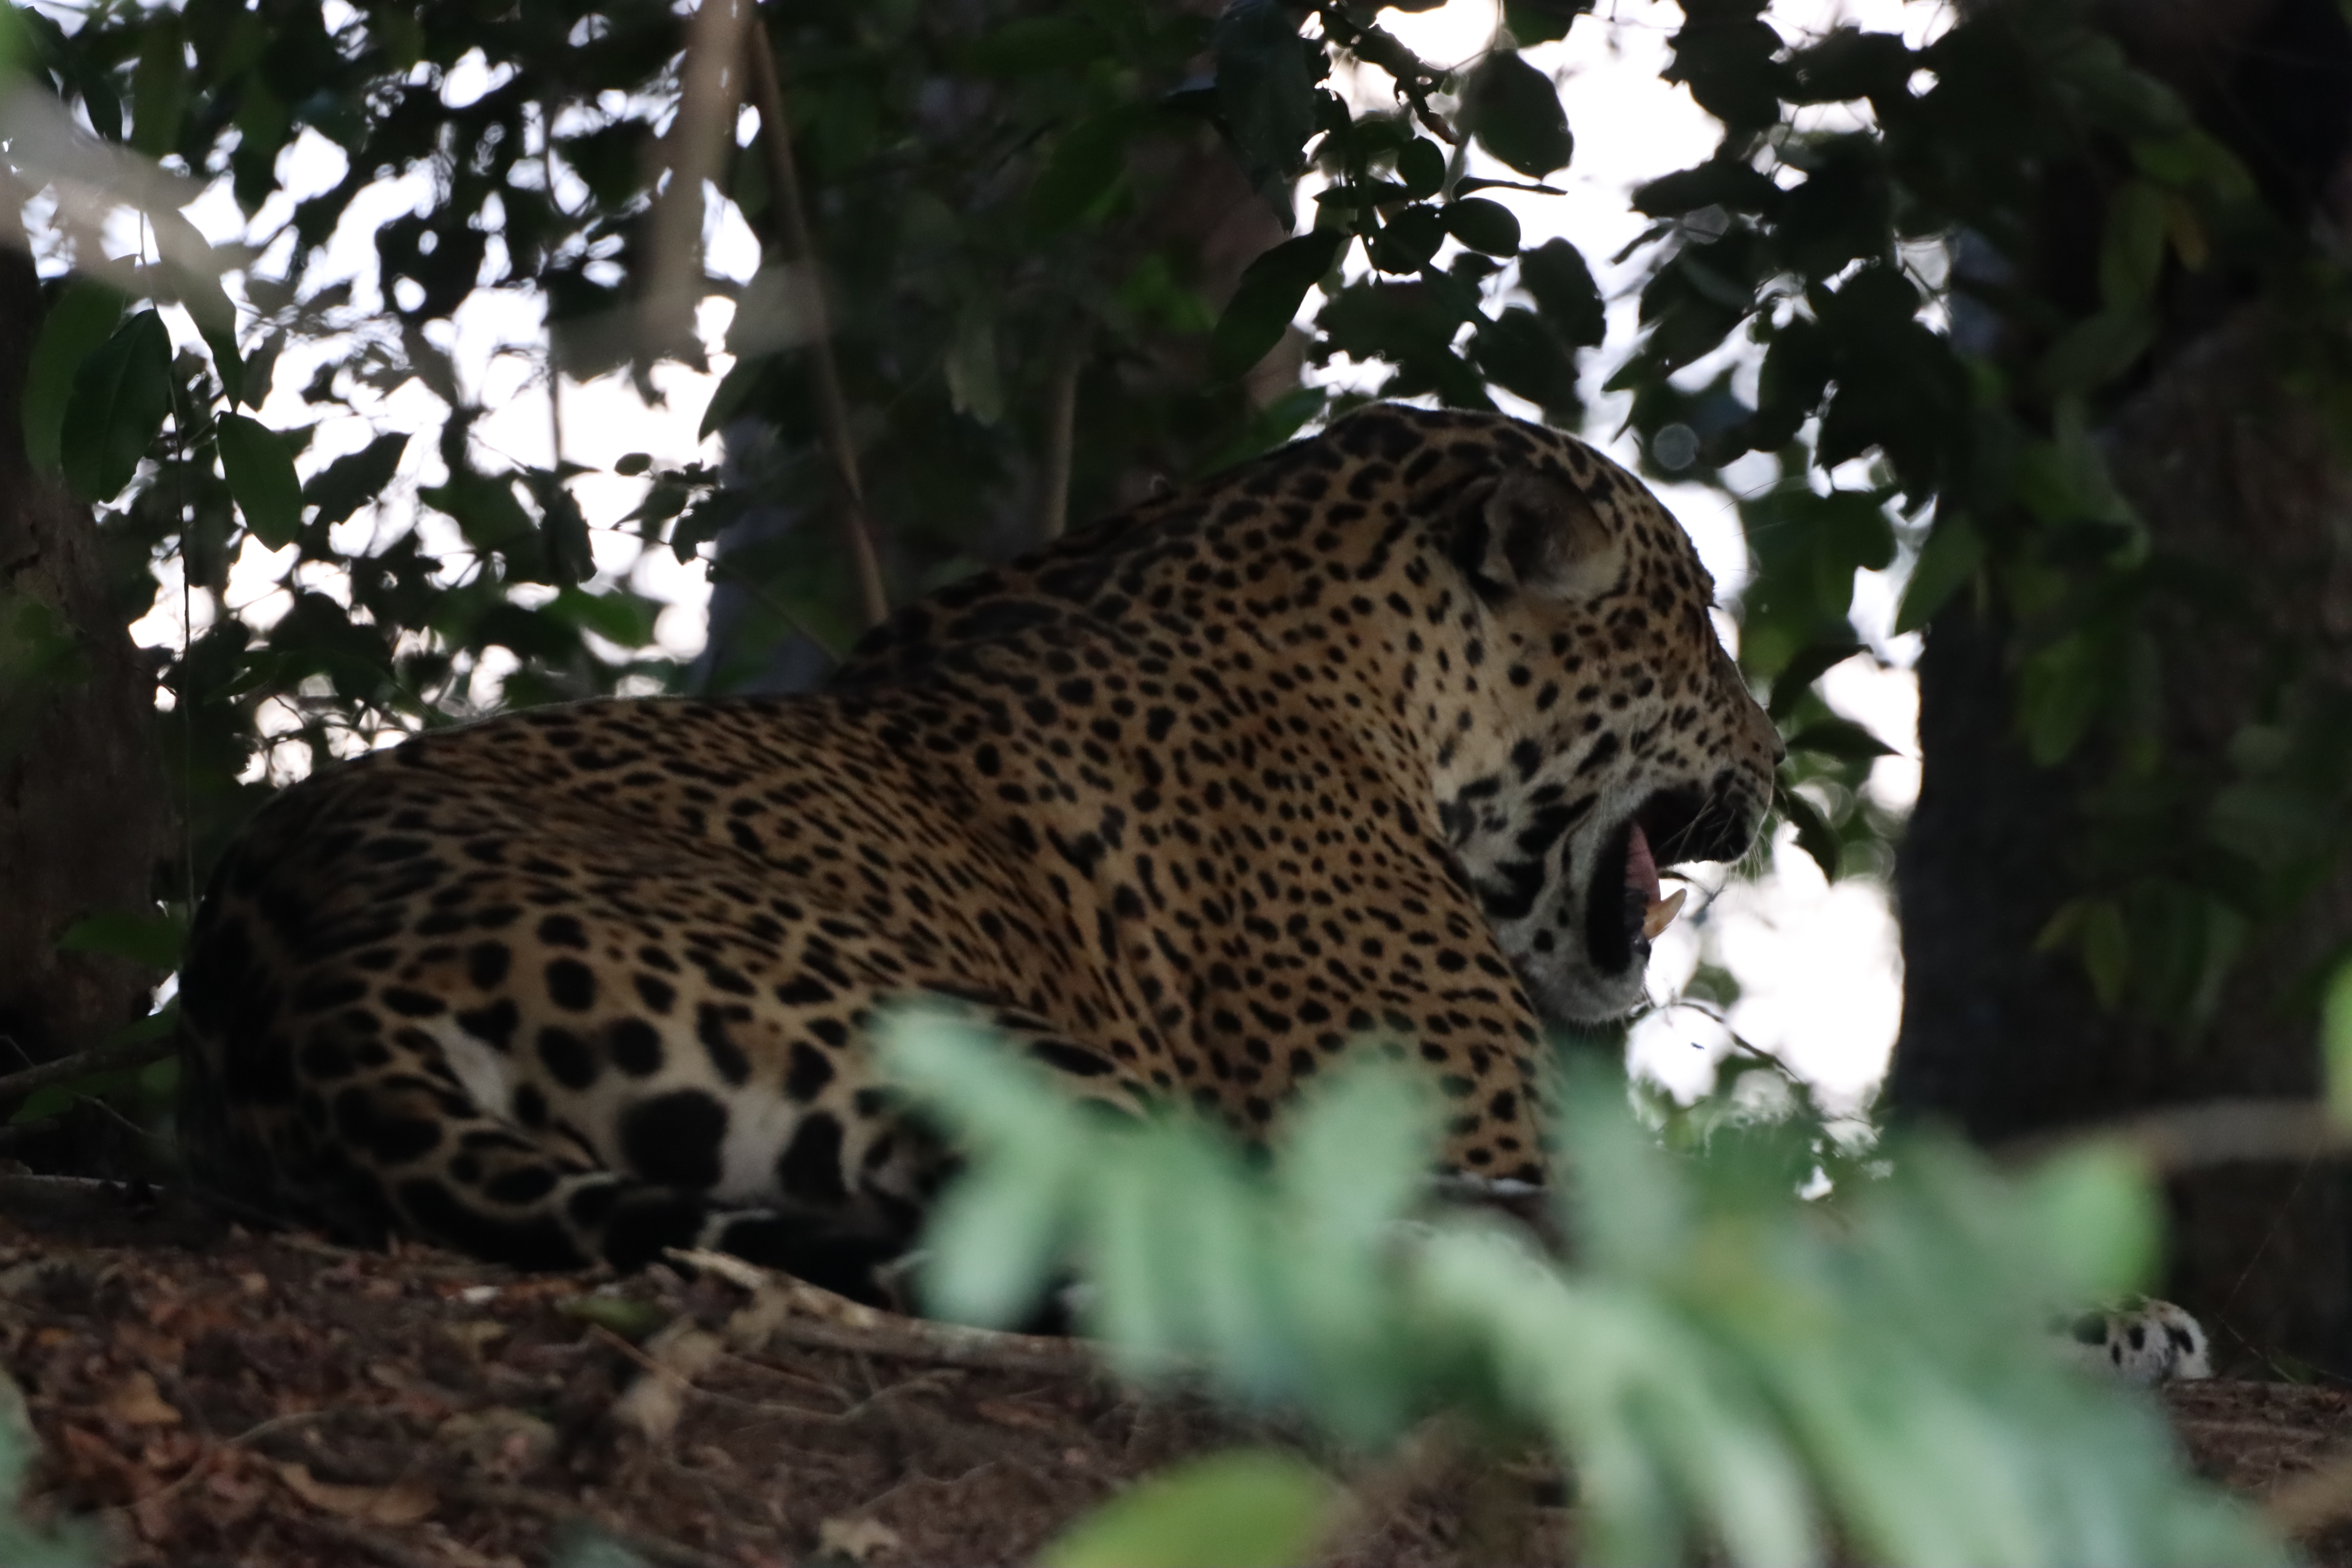
Jaguar: Bagua